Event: Nepal Earthquake
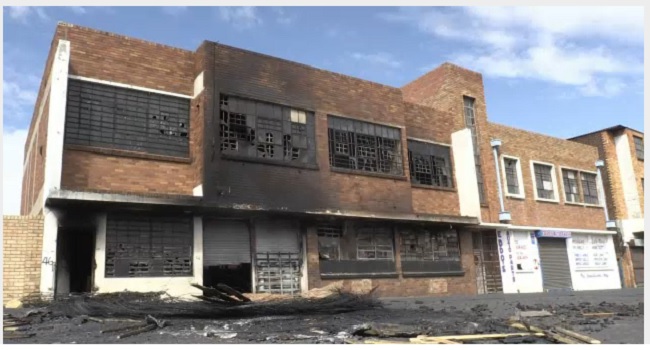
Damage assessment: damage